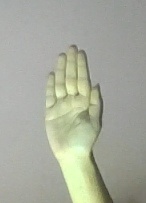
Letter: seen